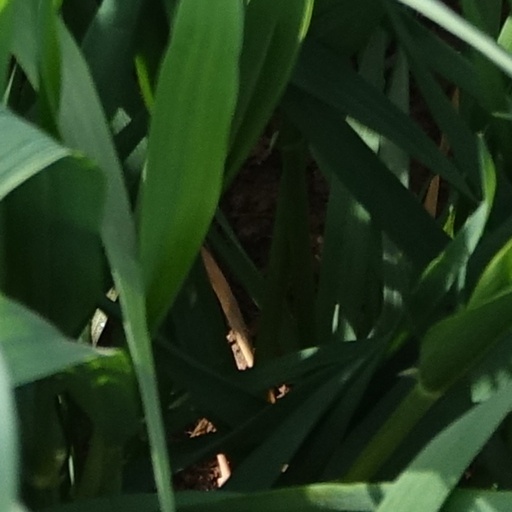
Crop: wheat